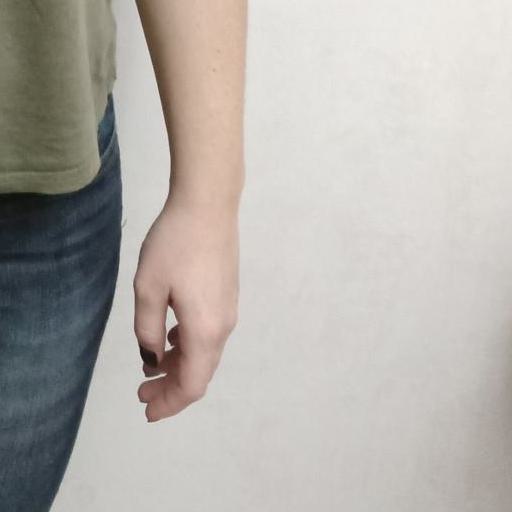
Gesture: no_gesture